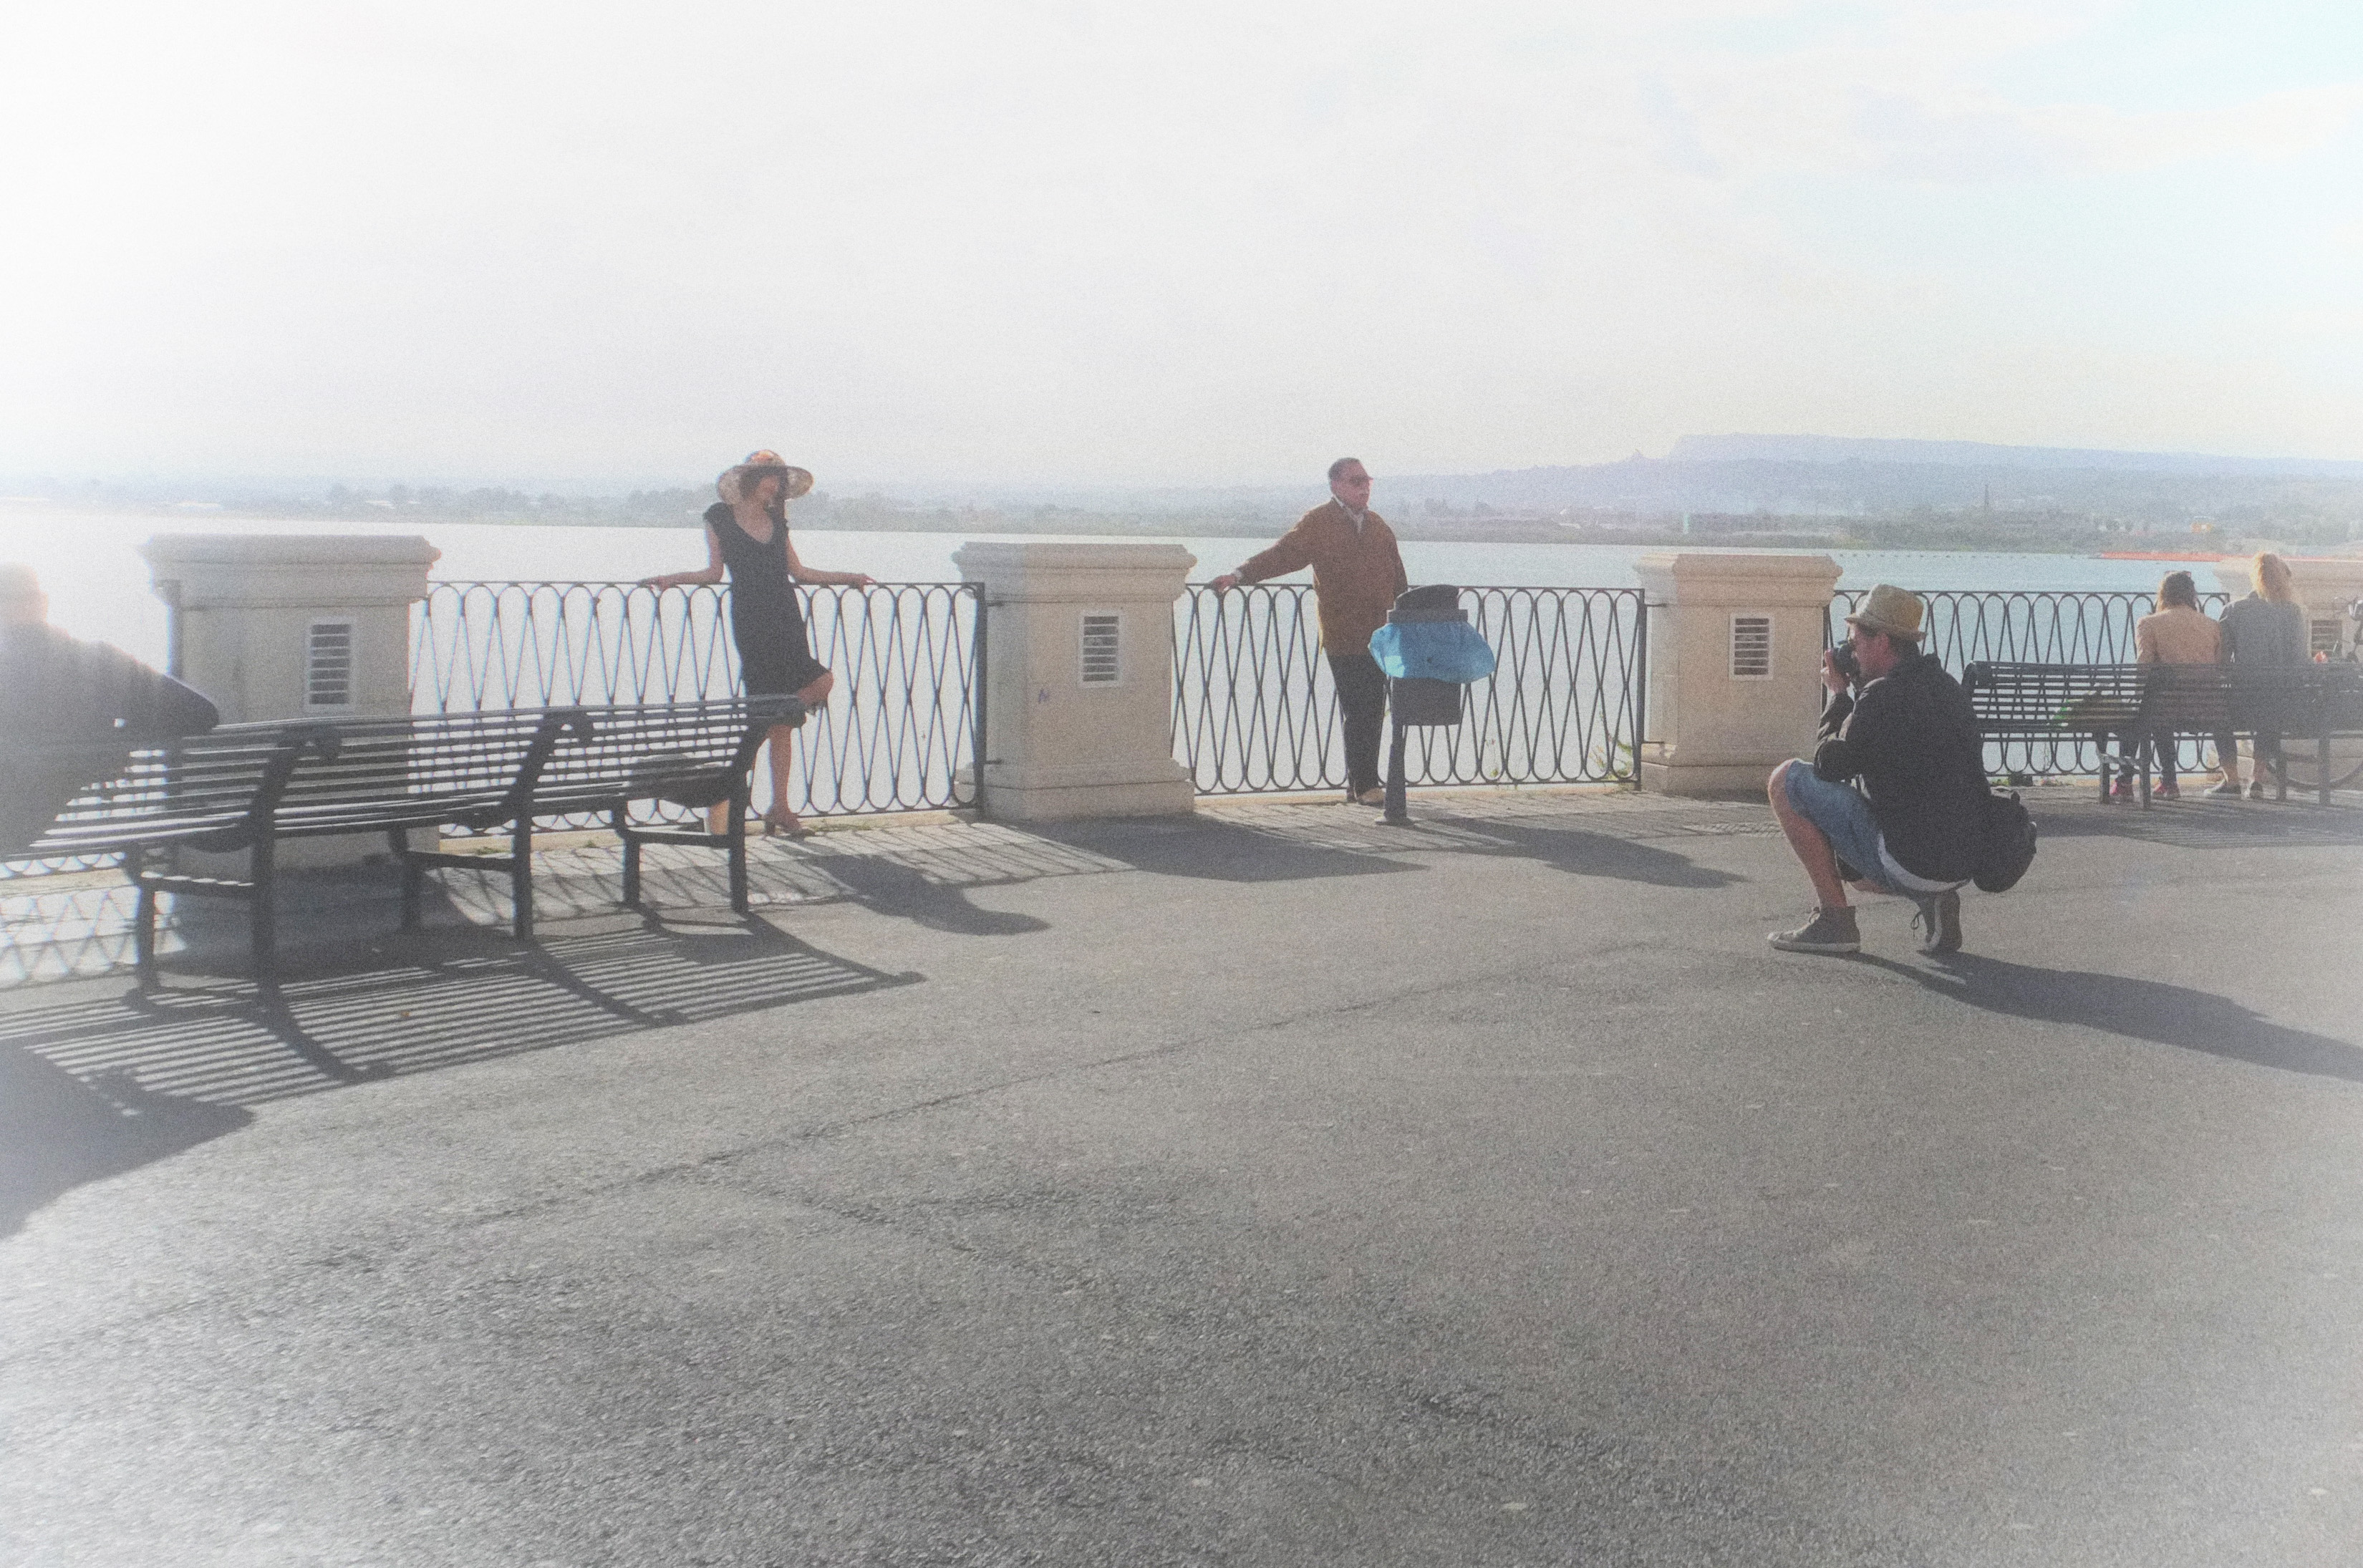
beach, boardwalk, walkway, italy, property, fuji, sicily, fujix, fujixe1, e1, siracusa